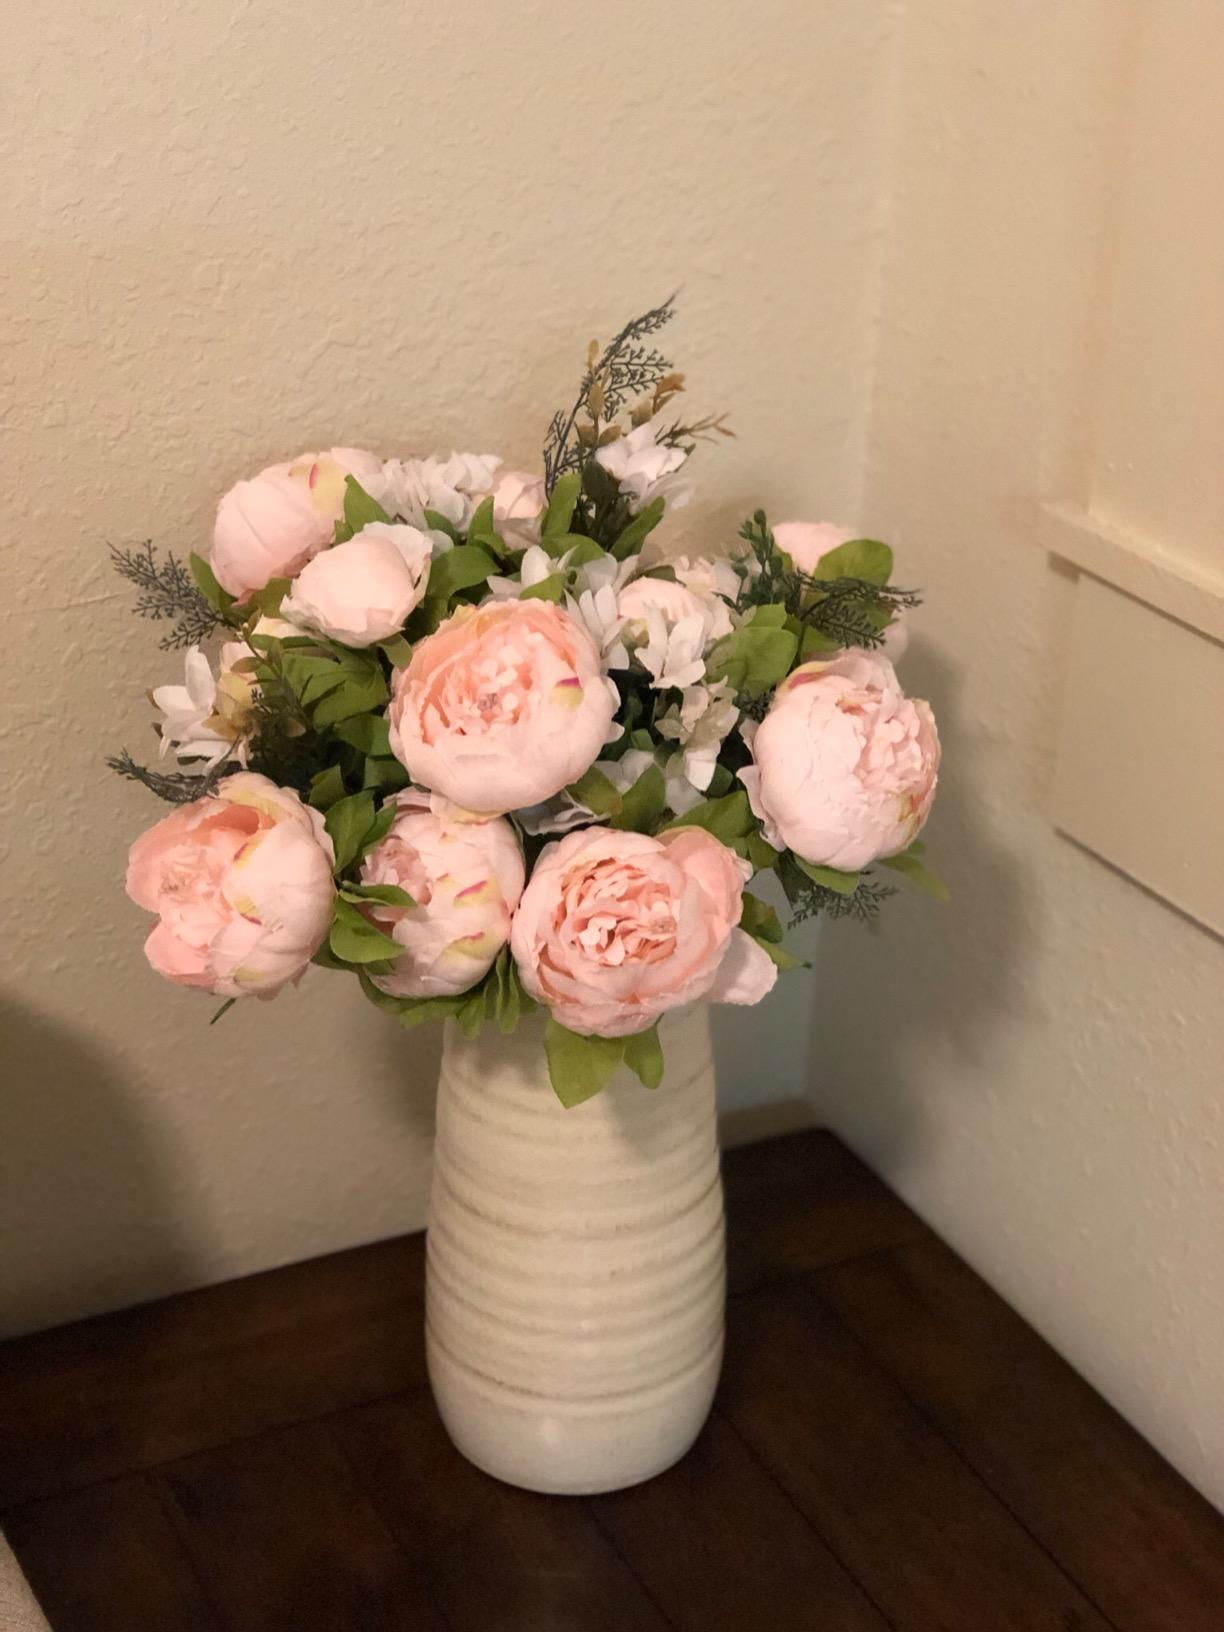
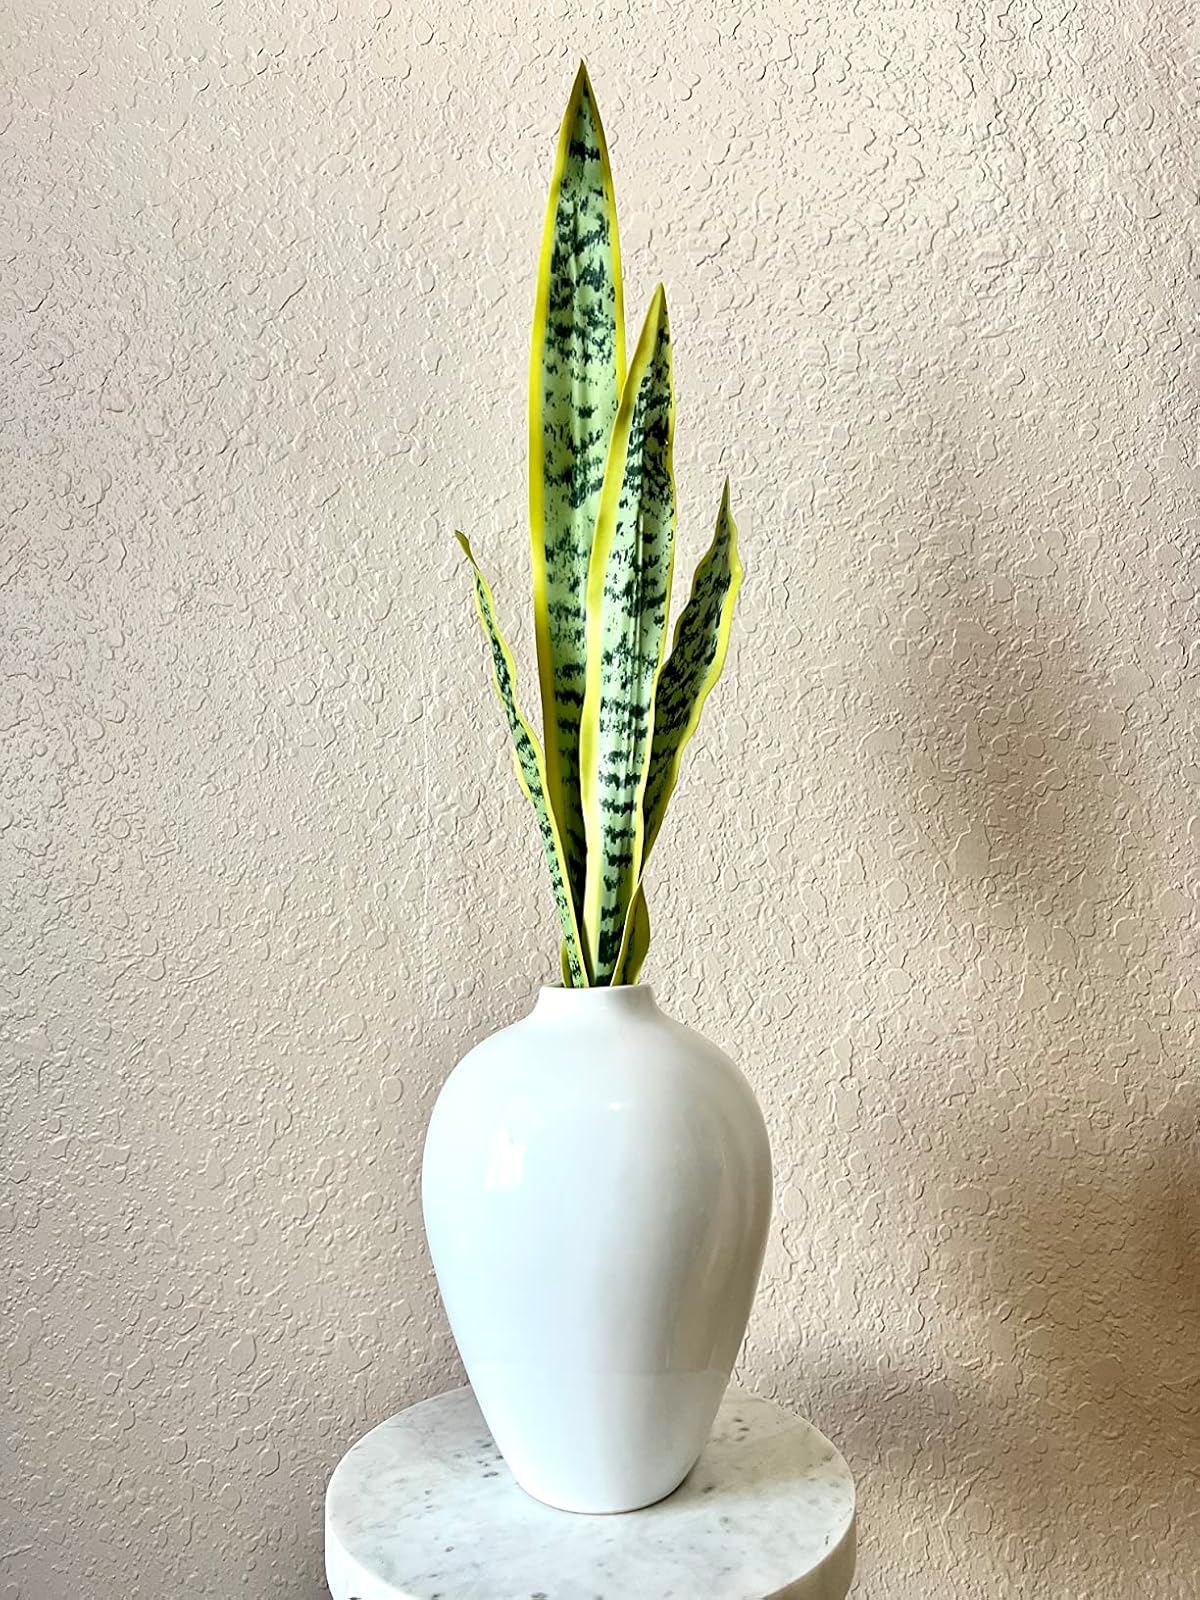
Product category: vase
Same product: no